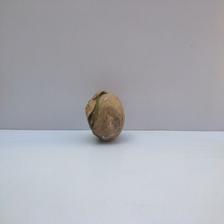
Size: Spoiled